E. Nelson Bridwell

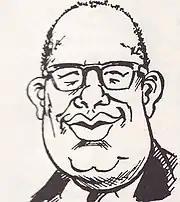
Caricature of E. Nelson Bridwell by Dave Manak (c. 1976).

After writing a few stories for "Mad" and for "Katy Keene", Bridwell began working for DC Comics in 1965 as an assistant to editor Mort Weisinger, "on the Superman titles, eventually becoming an editor himself ("Lois Lane", and later "The Superman Family")." He wrote scripts for various Weisinger-edited series, such as "Superboy" and "The Legion of Super-Heroes," as well as writing for DC anthology titles such as "Unexpected, Mystery in Space" and "Strange Adventures." Jim Shooter (who also worked with Weisinger) recalls that Weisinger did not always treat his assistant well, saying that his "assistant was Nelson Bridwell and boy, he tortured Nelson. He just was awful to Nelson." Bridwell, however, recalled in 1980 an important lesson learned from Weisinger, that: